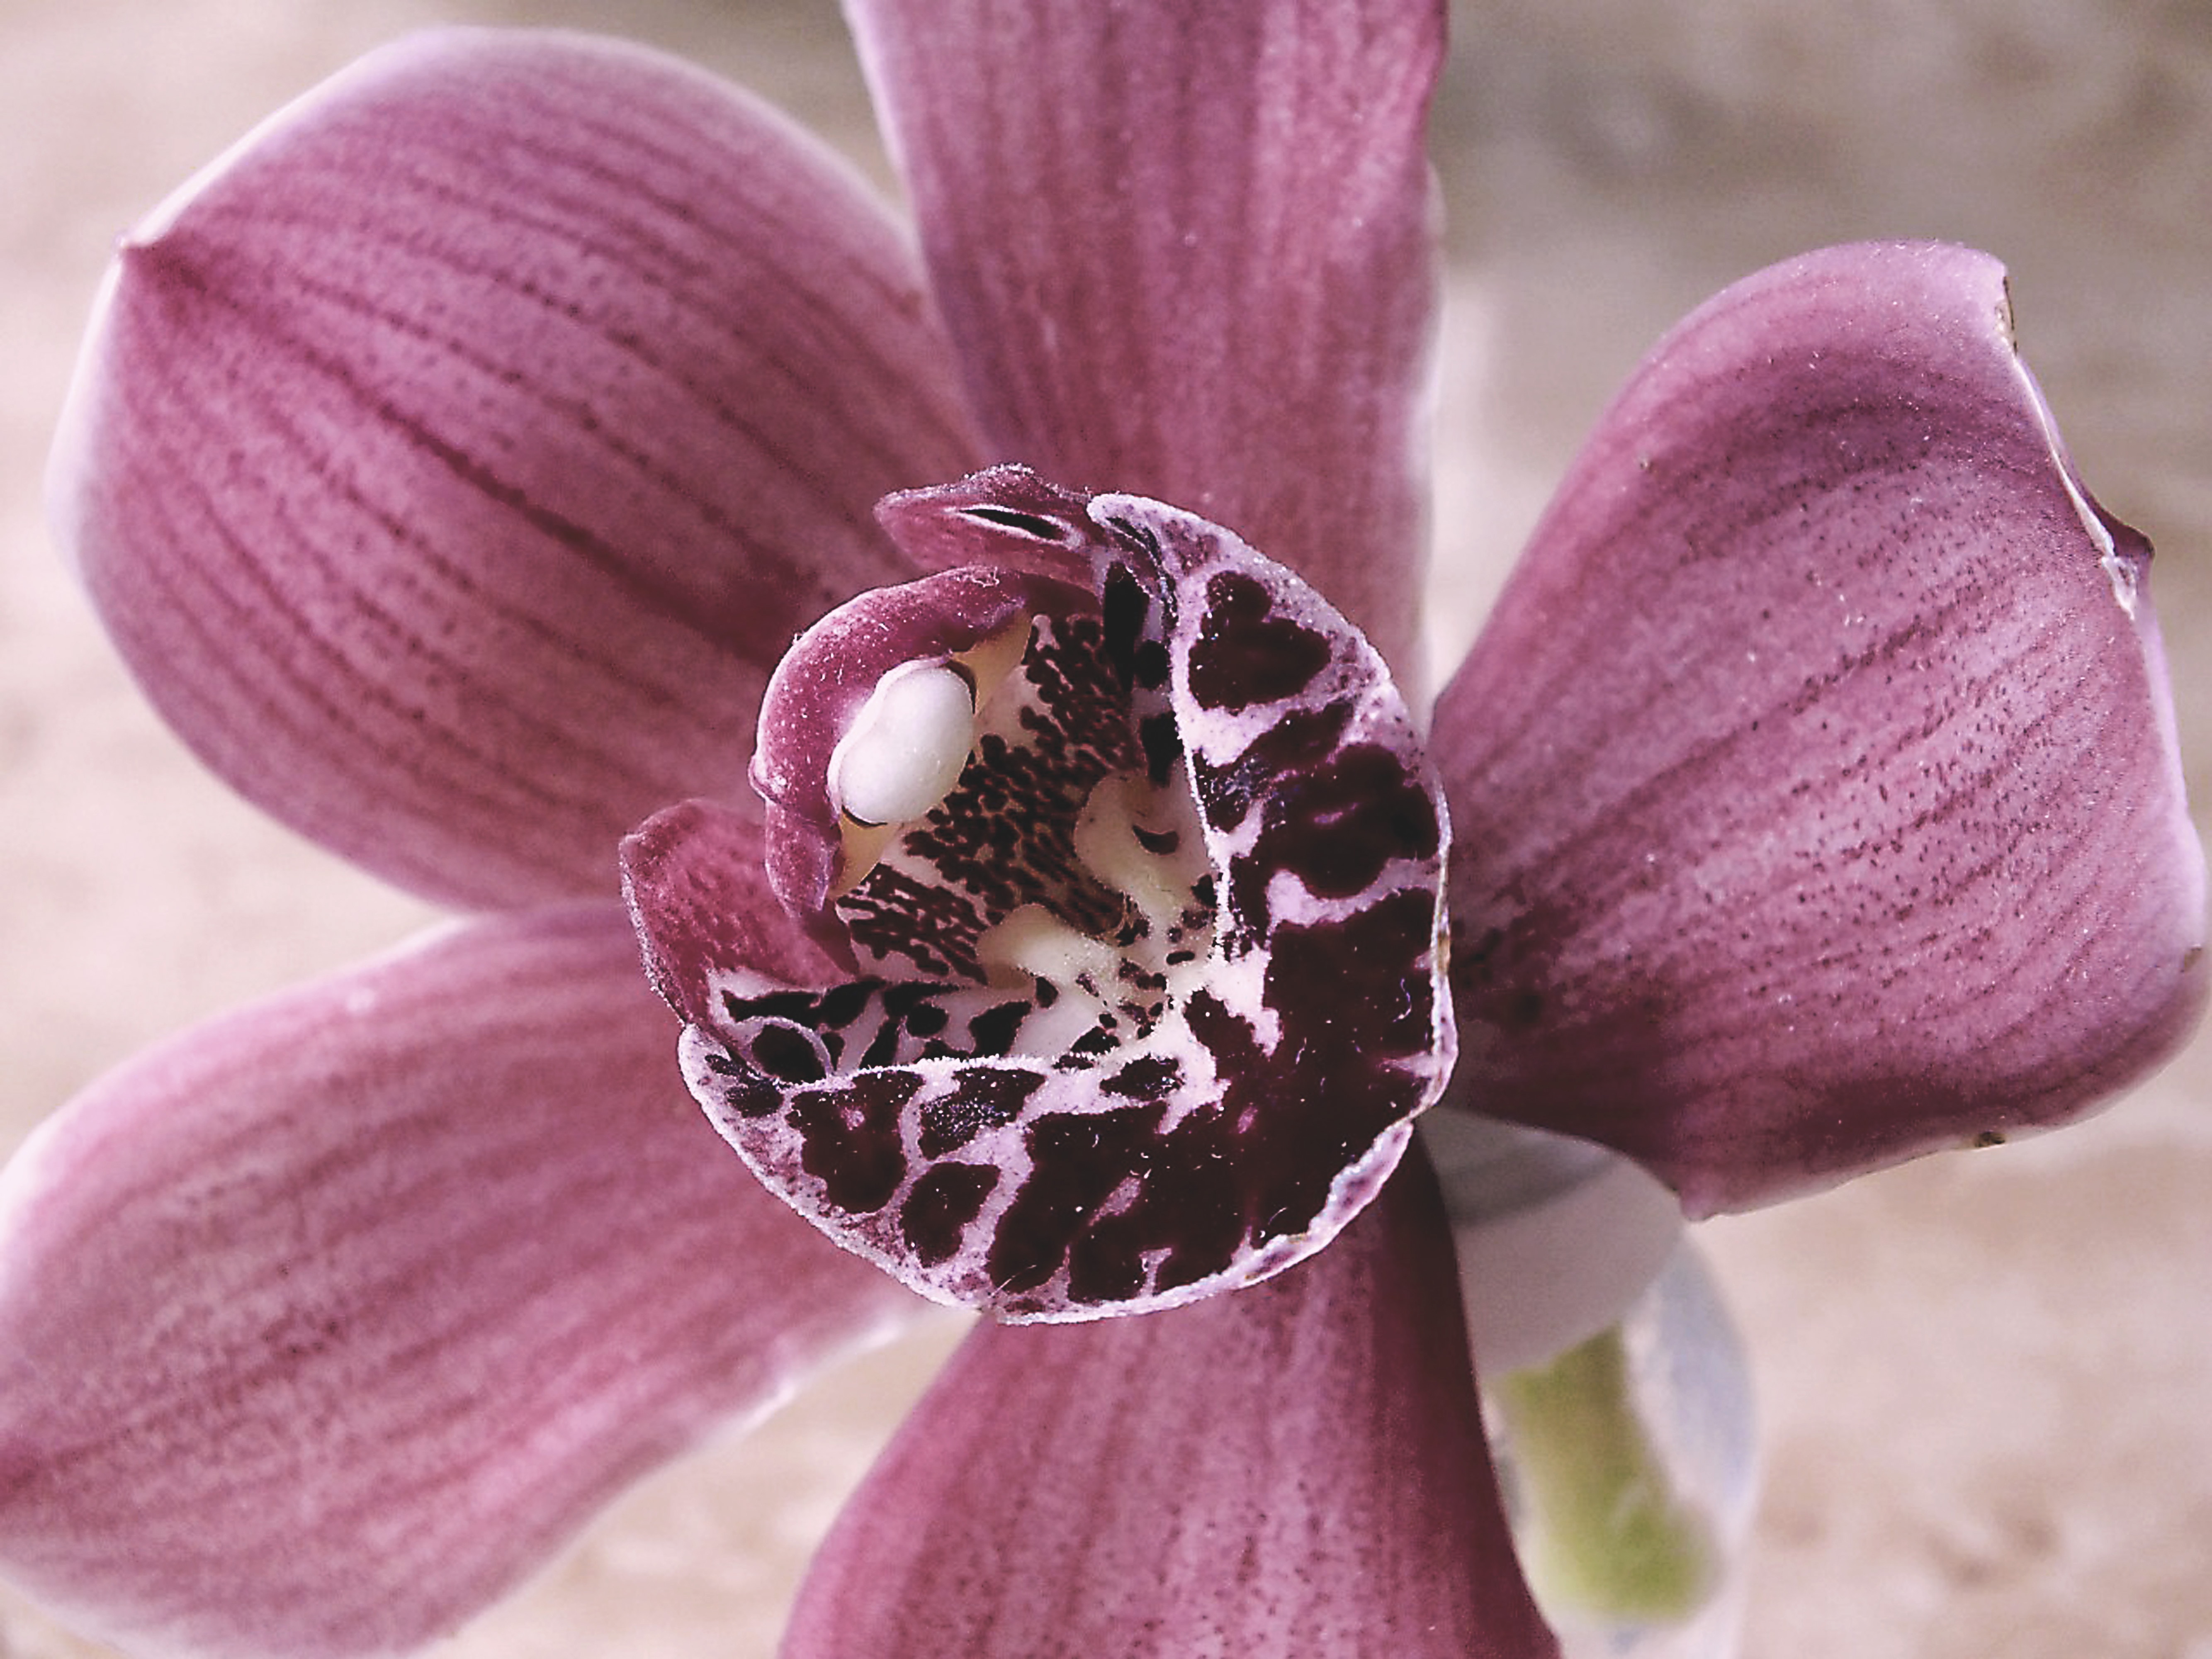
blossom, plant, flower, purple, petal, pink, flora, orchid, close up, human body, eye, violet, organ, macro photography, flowering plant, land plant, moth orchid